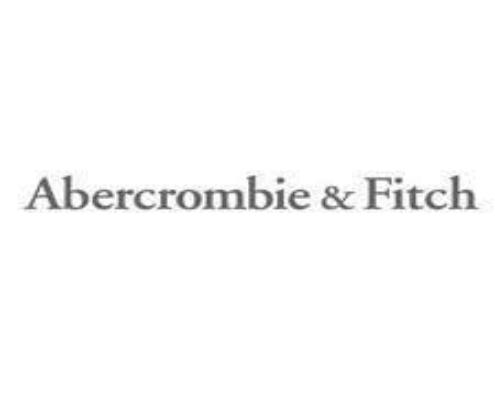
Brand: Abercrombie
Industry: Clothes